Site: brandenburg
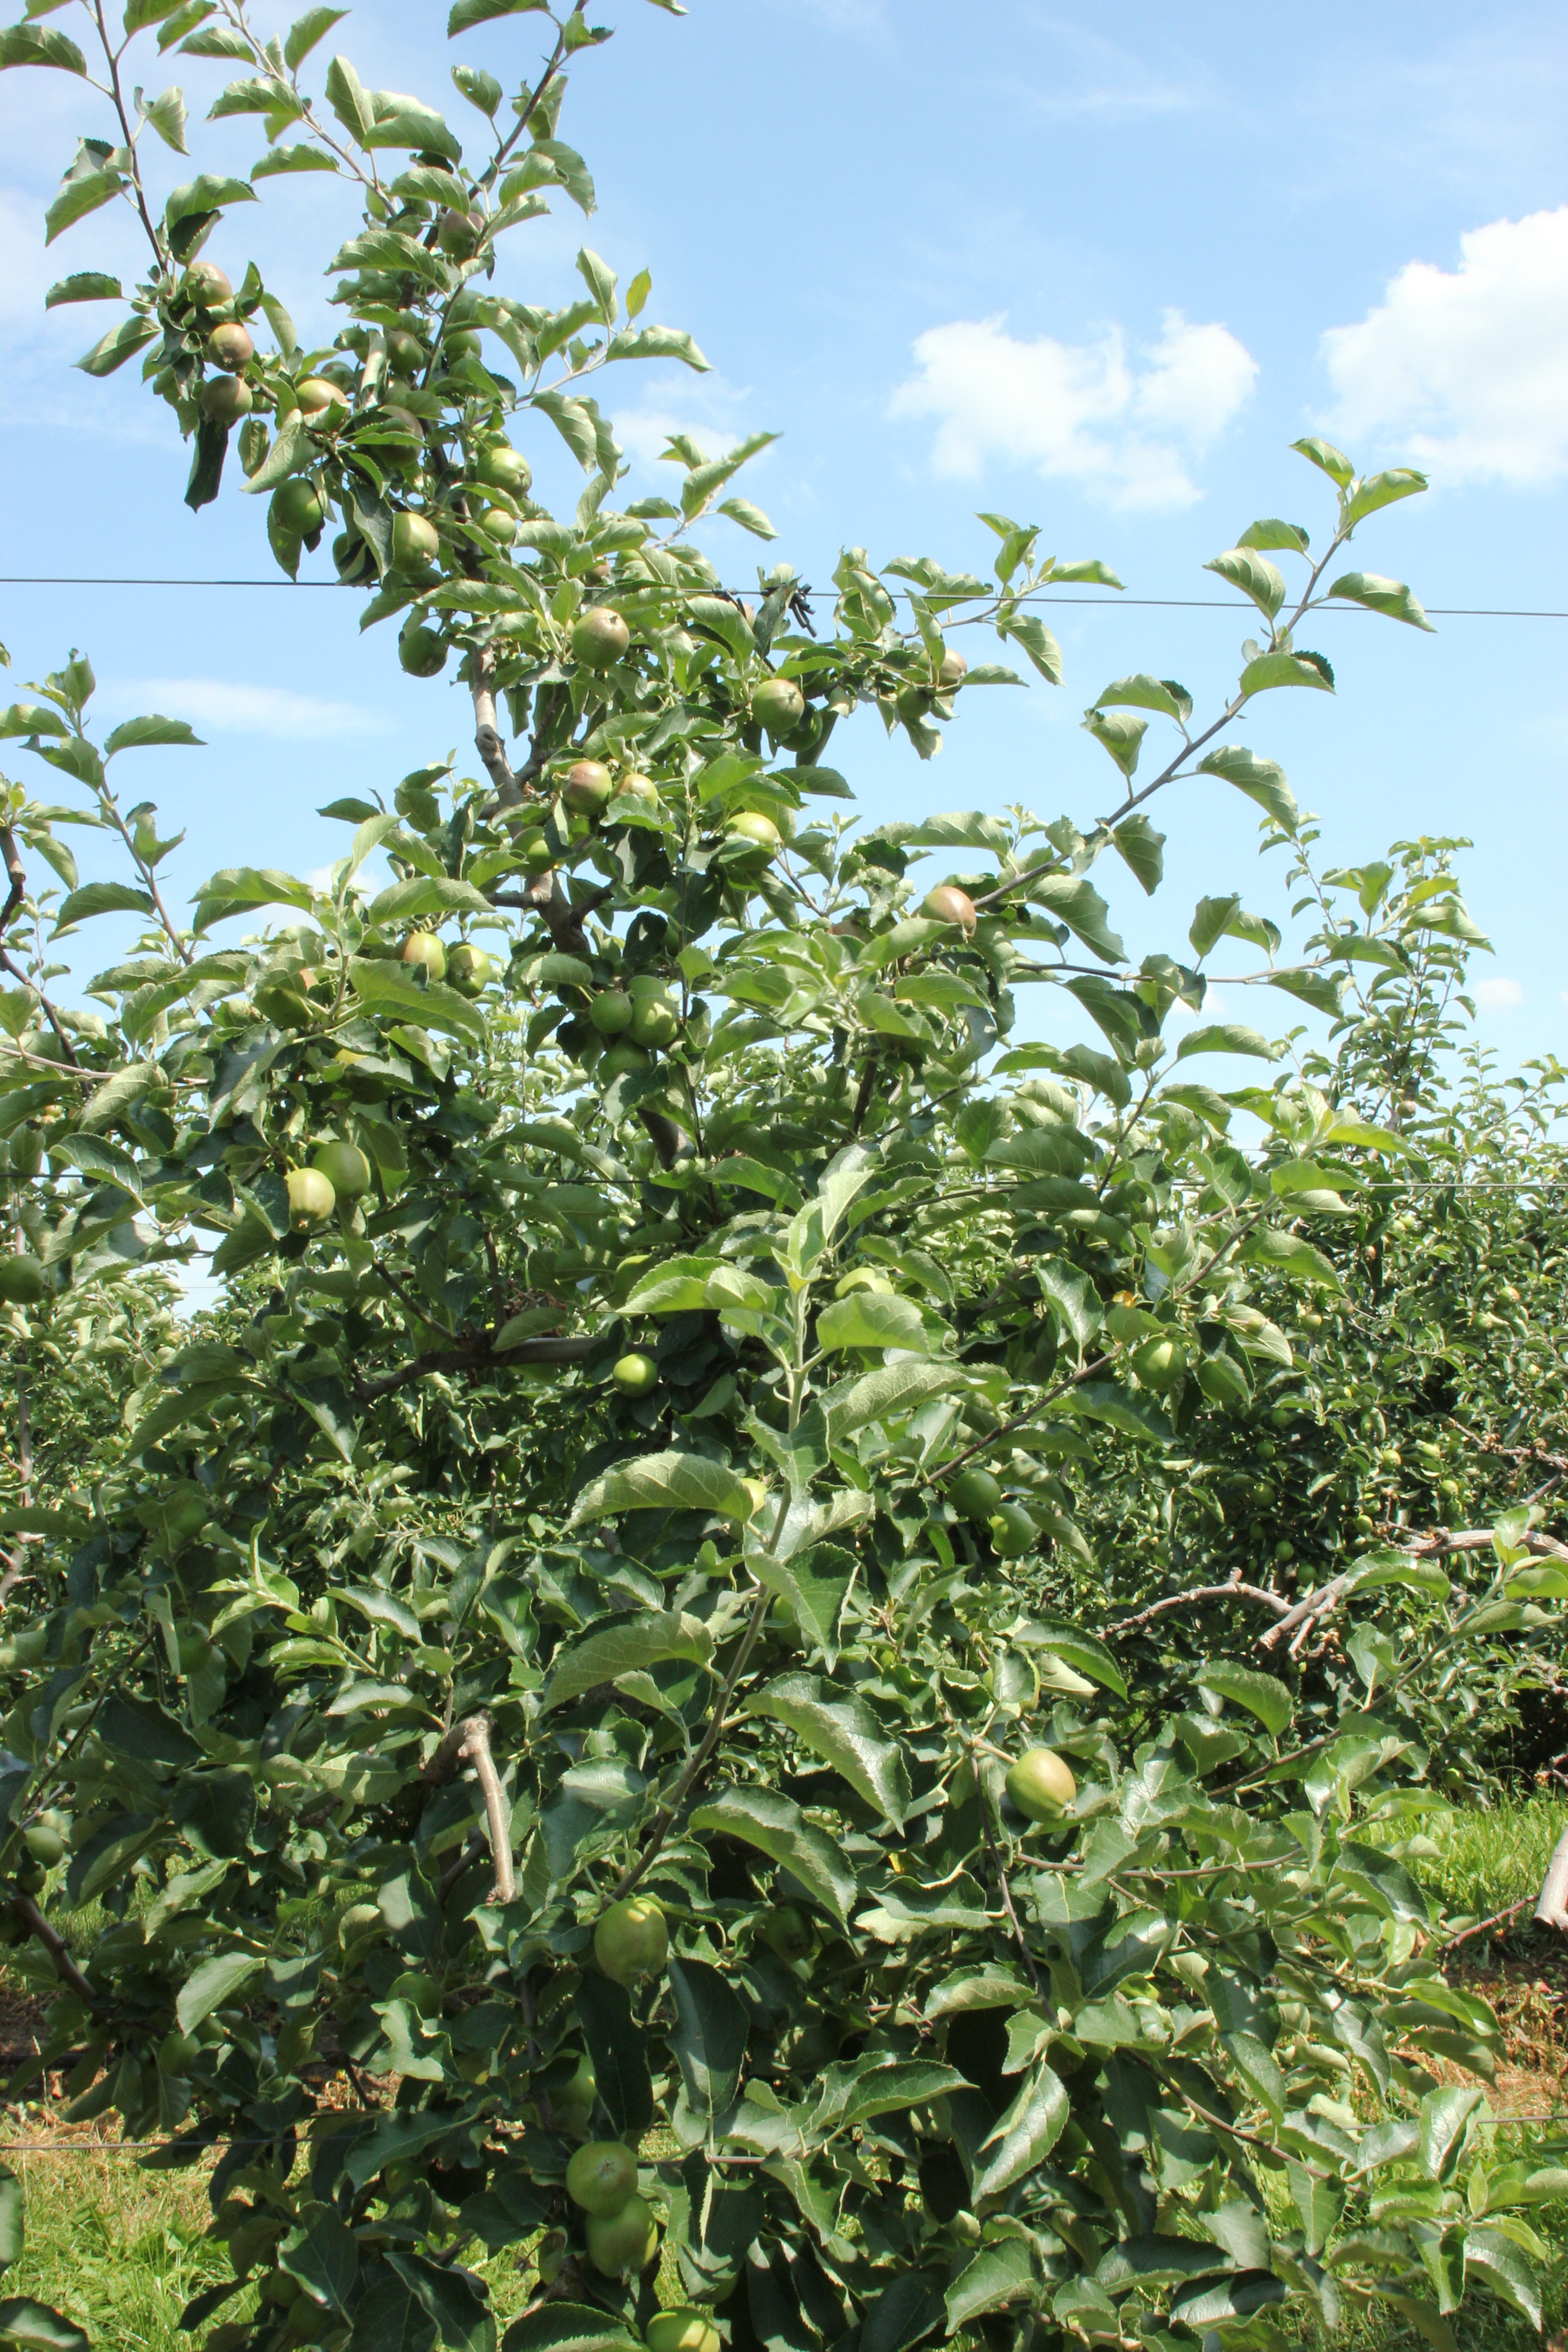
Growth stage (BBCH 74): Development of fruit